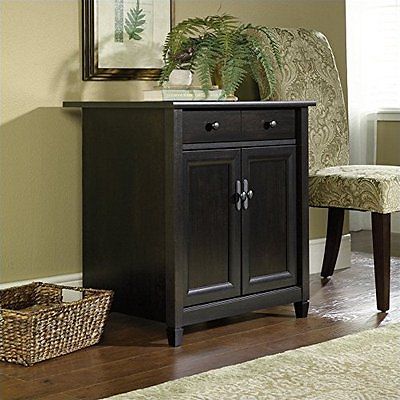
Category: cabinet